Lime Ridge, Pennsylvania

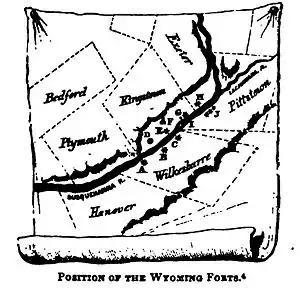
Wyoming Forts. A-Fort Durkee, B-Fort Wyoming or Wilkesbarre, C-Fort Ogden, D-Kingston Village, E-Forty Fort, G-battleground, H-Fort Jenkins, I-Monocasy Island, J-Pittstown stockades, G-Queen Esther's Rock.

Lime Ridge is a census-designated place (CDP) in Columbia County, Pennsylvania, United States. It is part of Northeastern Pennsylvania. The population was 823 at the 2020 census. It is part of the Bloomsburg-Berwick micropolitan area.